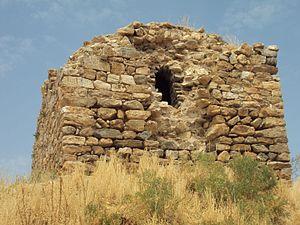
L'île de Kuş, connue également sous le nom d'île d'Arter, est une île turque située dans le lac de Van, en Anatolie orientale.